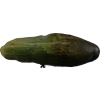
Label: cucumber